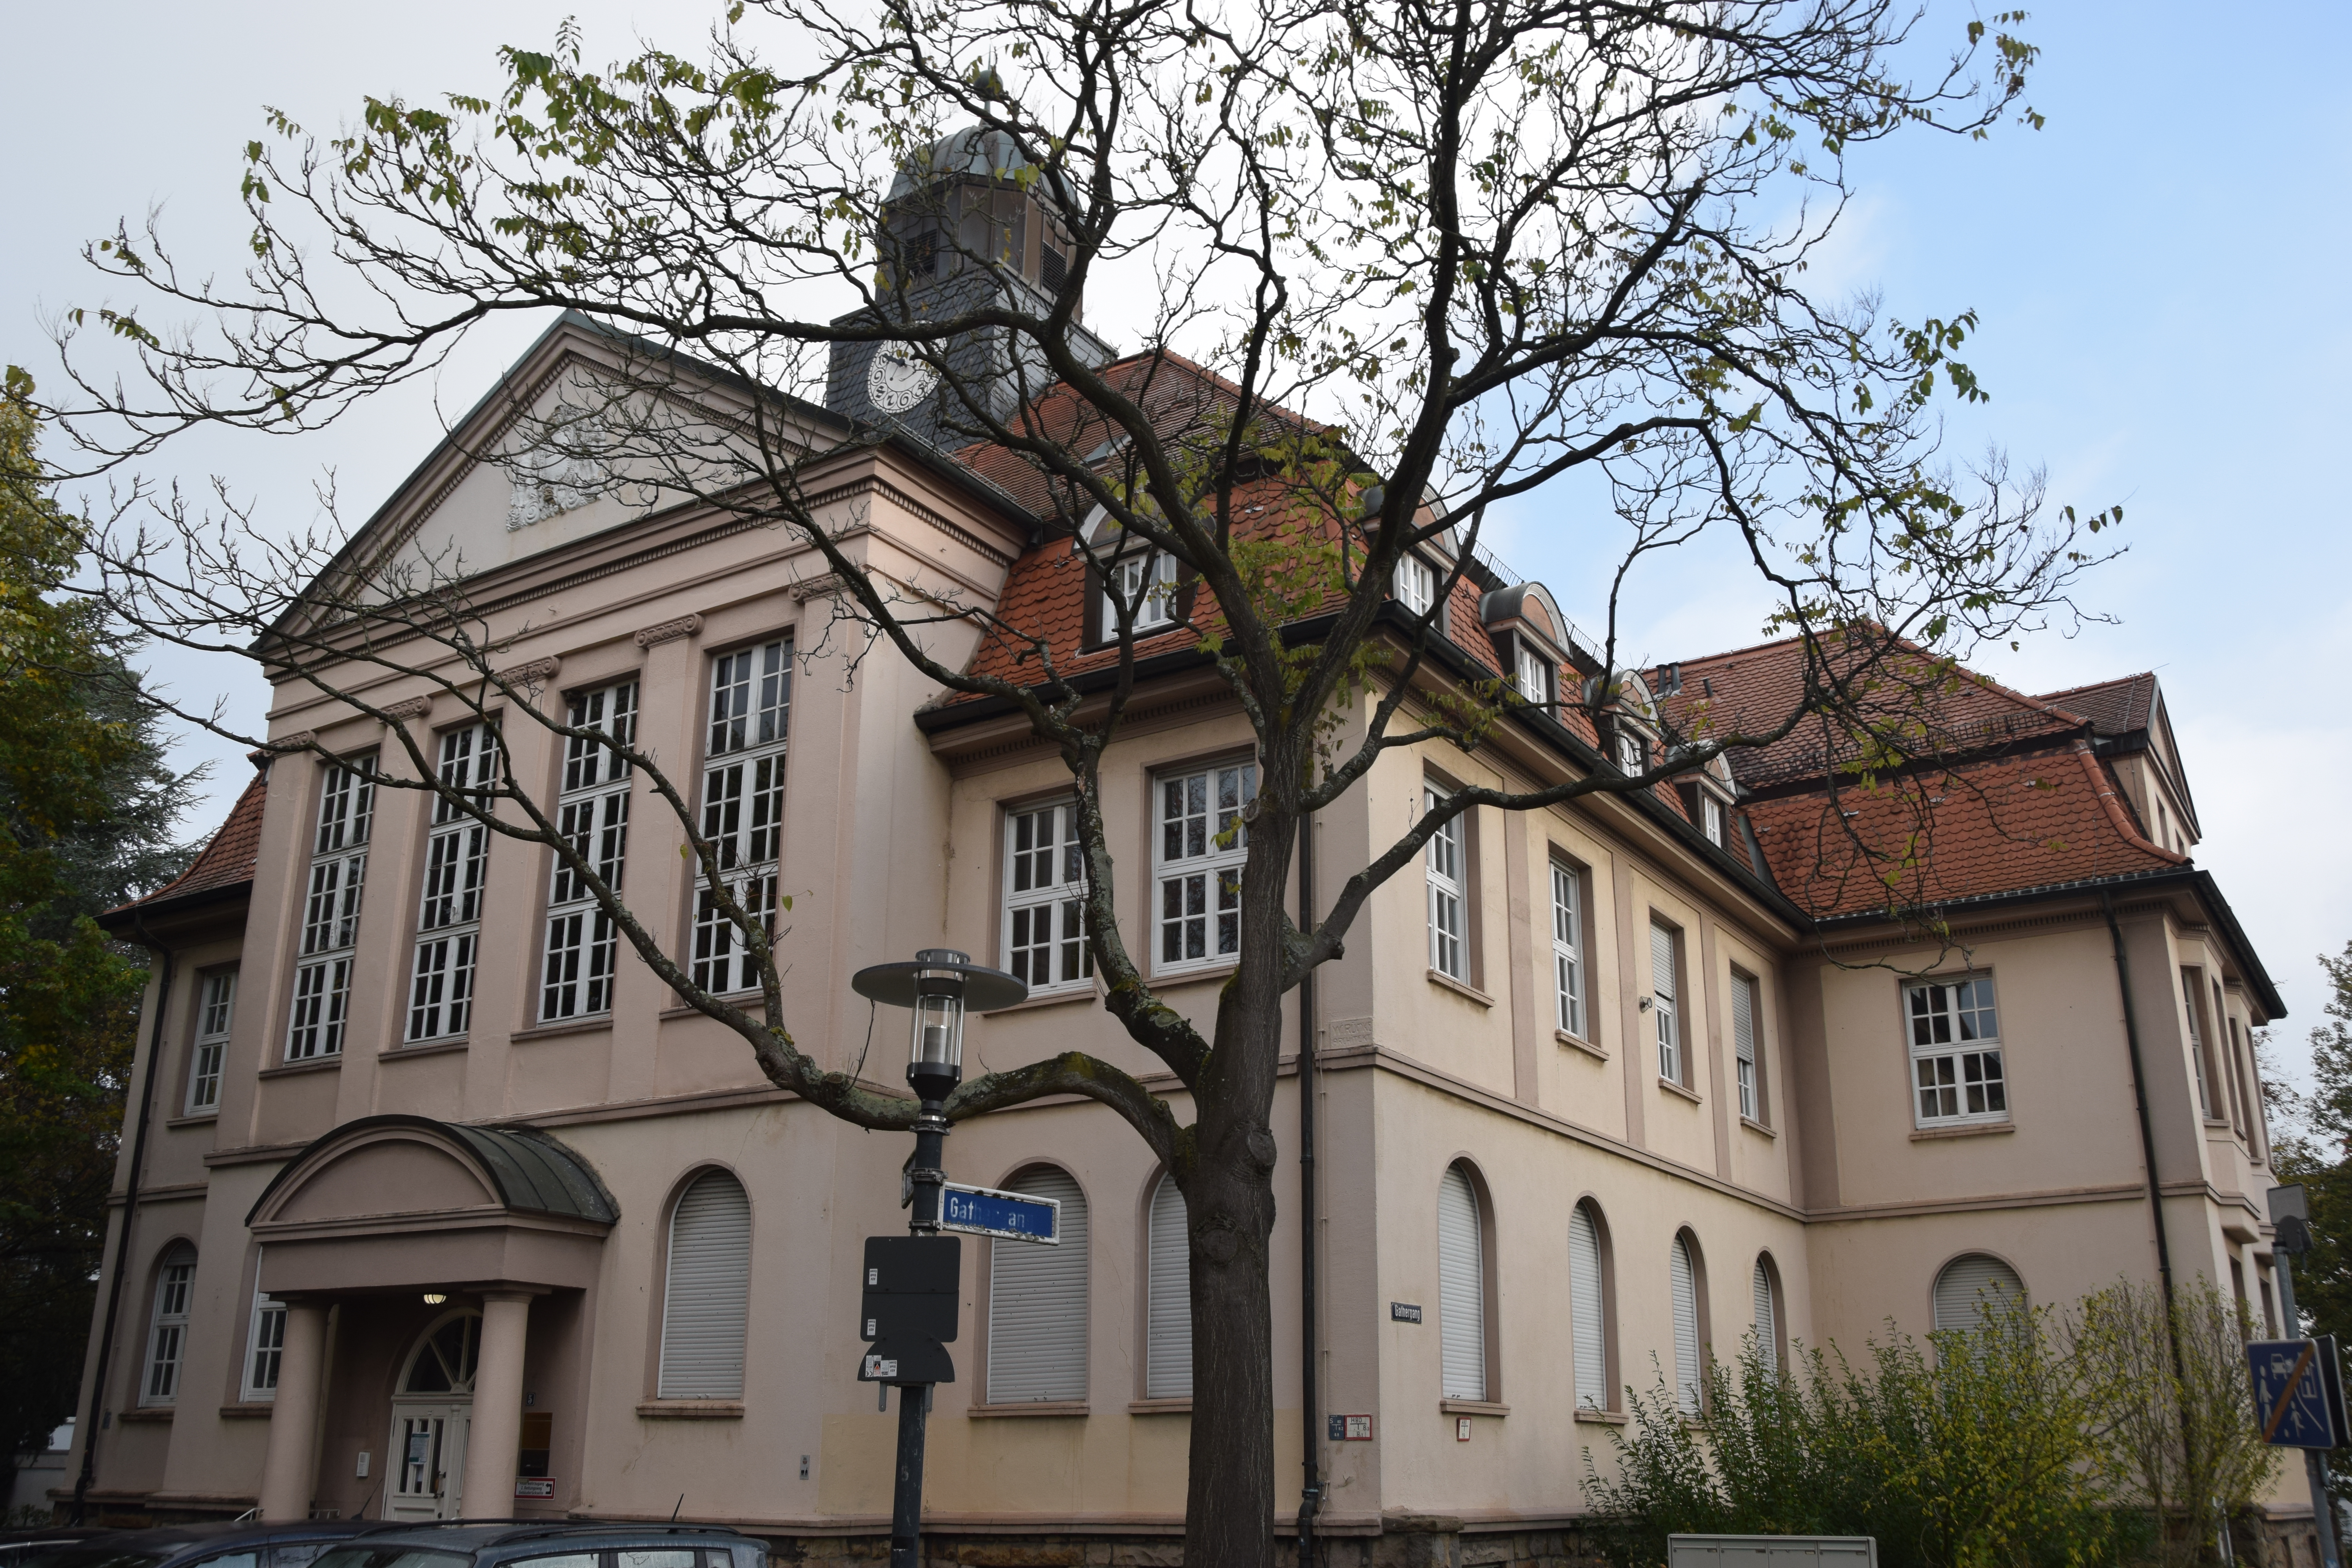
natural, building, sky, plant, window, tree, neighbourhood, city, residential area, facade, real estate, house, vehicle registration plate, vehicle, roof, medieval architecture, stately home, manor house, apartment, mixed use, sash window, automotive exterior, home, family car, mid size car, suburb, street, winter, mansion, luxury vehicle, door, estate, compact mpv, classical architecture, historic house, personal luxury car, listed building, city car, compact car, almshouse, full size car, north american fraternity and sorority housing